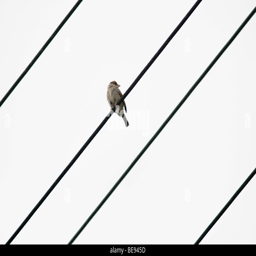
biological species on a power line with lines